Belval-Rédange railway station

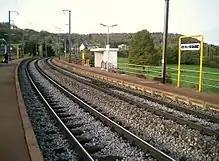
Belval-Rédange railway station

Belval-Rédange railway station is a railway station serving the neighbourhood of Belval, in the west of Esch-sur-Alzette, in southern Luxembourg. The 'Rédange' in the name is a reference to the French town of Rédange, which lies just across the border. The station is operated by Chemins de Fer Luxembourgeois, the state-owned railway company.